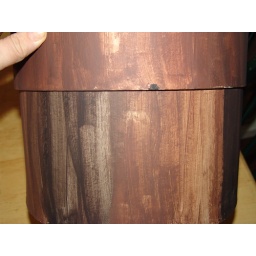
box I painted to ship them in